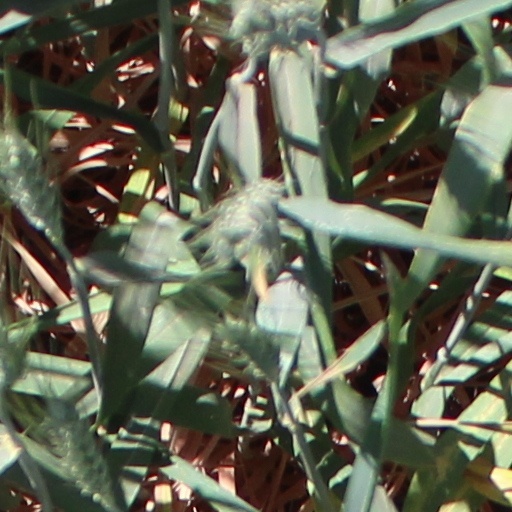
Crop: wheat